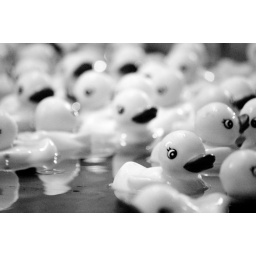
All the ducks are swimming in the water.